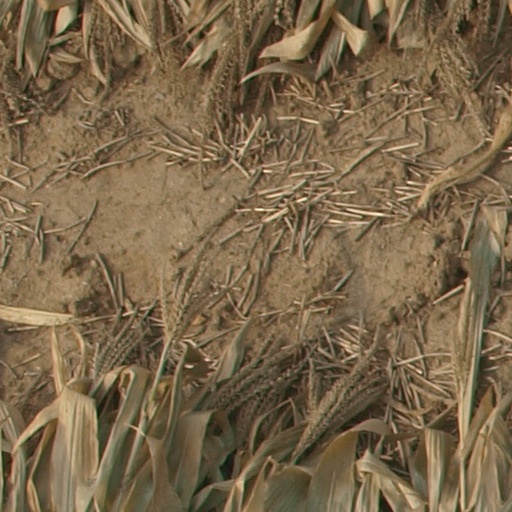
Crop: maize; corn